The Church of Jesus Christ of Latter-day Saints

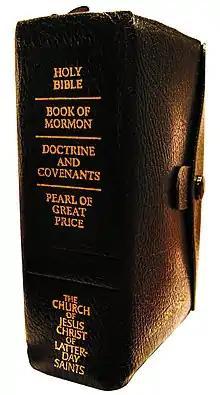
The written canon of the church is referred to as its "standard works".

The church is led by a president. Within the church, he is referred to as "the Prophet." He is considered to be a "prophet, seer and revelator," and is the only person who is authorized to receive revelation from God on behalf of the whole world or entire church. As such, the church teaches that he is essentially infallible when speaking on behalf of God—although the exact circumstances when his pronouncements should be considered authoritative are debated within the church. In any case, modern declarations with broad doctrinal implications are often issued by joint statement of the First Presidency; they may be joined by the Quorum of the Twelve Apostles as well. Church members believe Joseph Smith was the first modern-day prophet. Following the death of church president Thomas S. Monson on January 2, 2018, senior apostle Russell M. Nelson was announced as president on January 16.